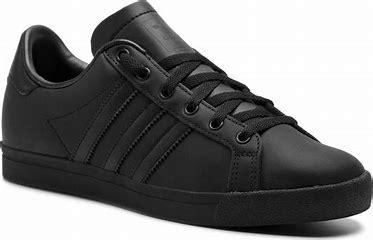
Brand: Adidas
Model: Coast Star